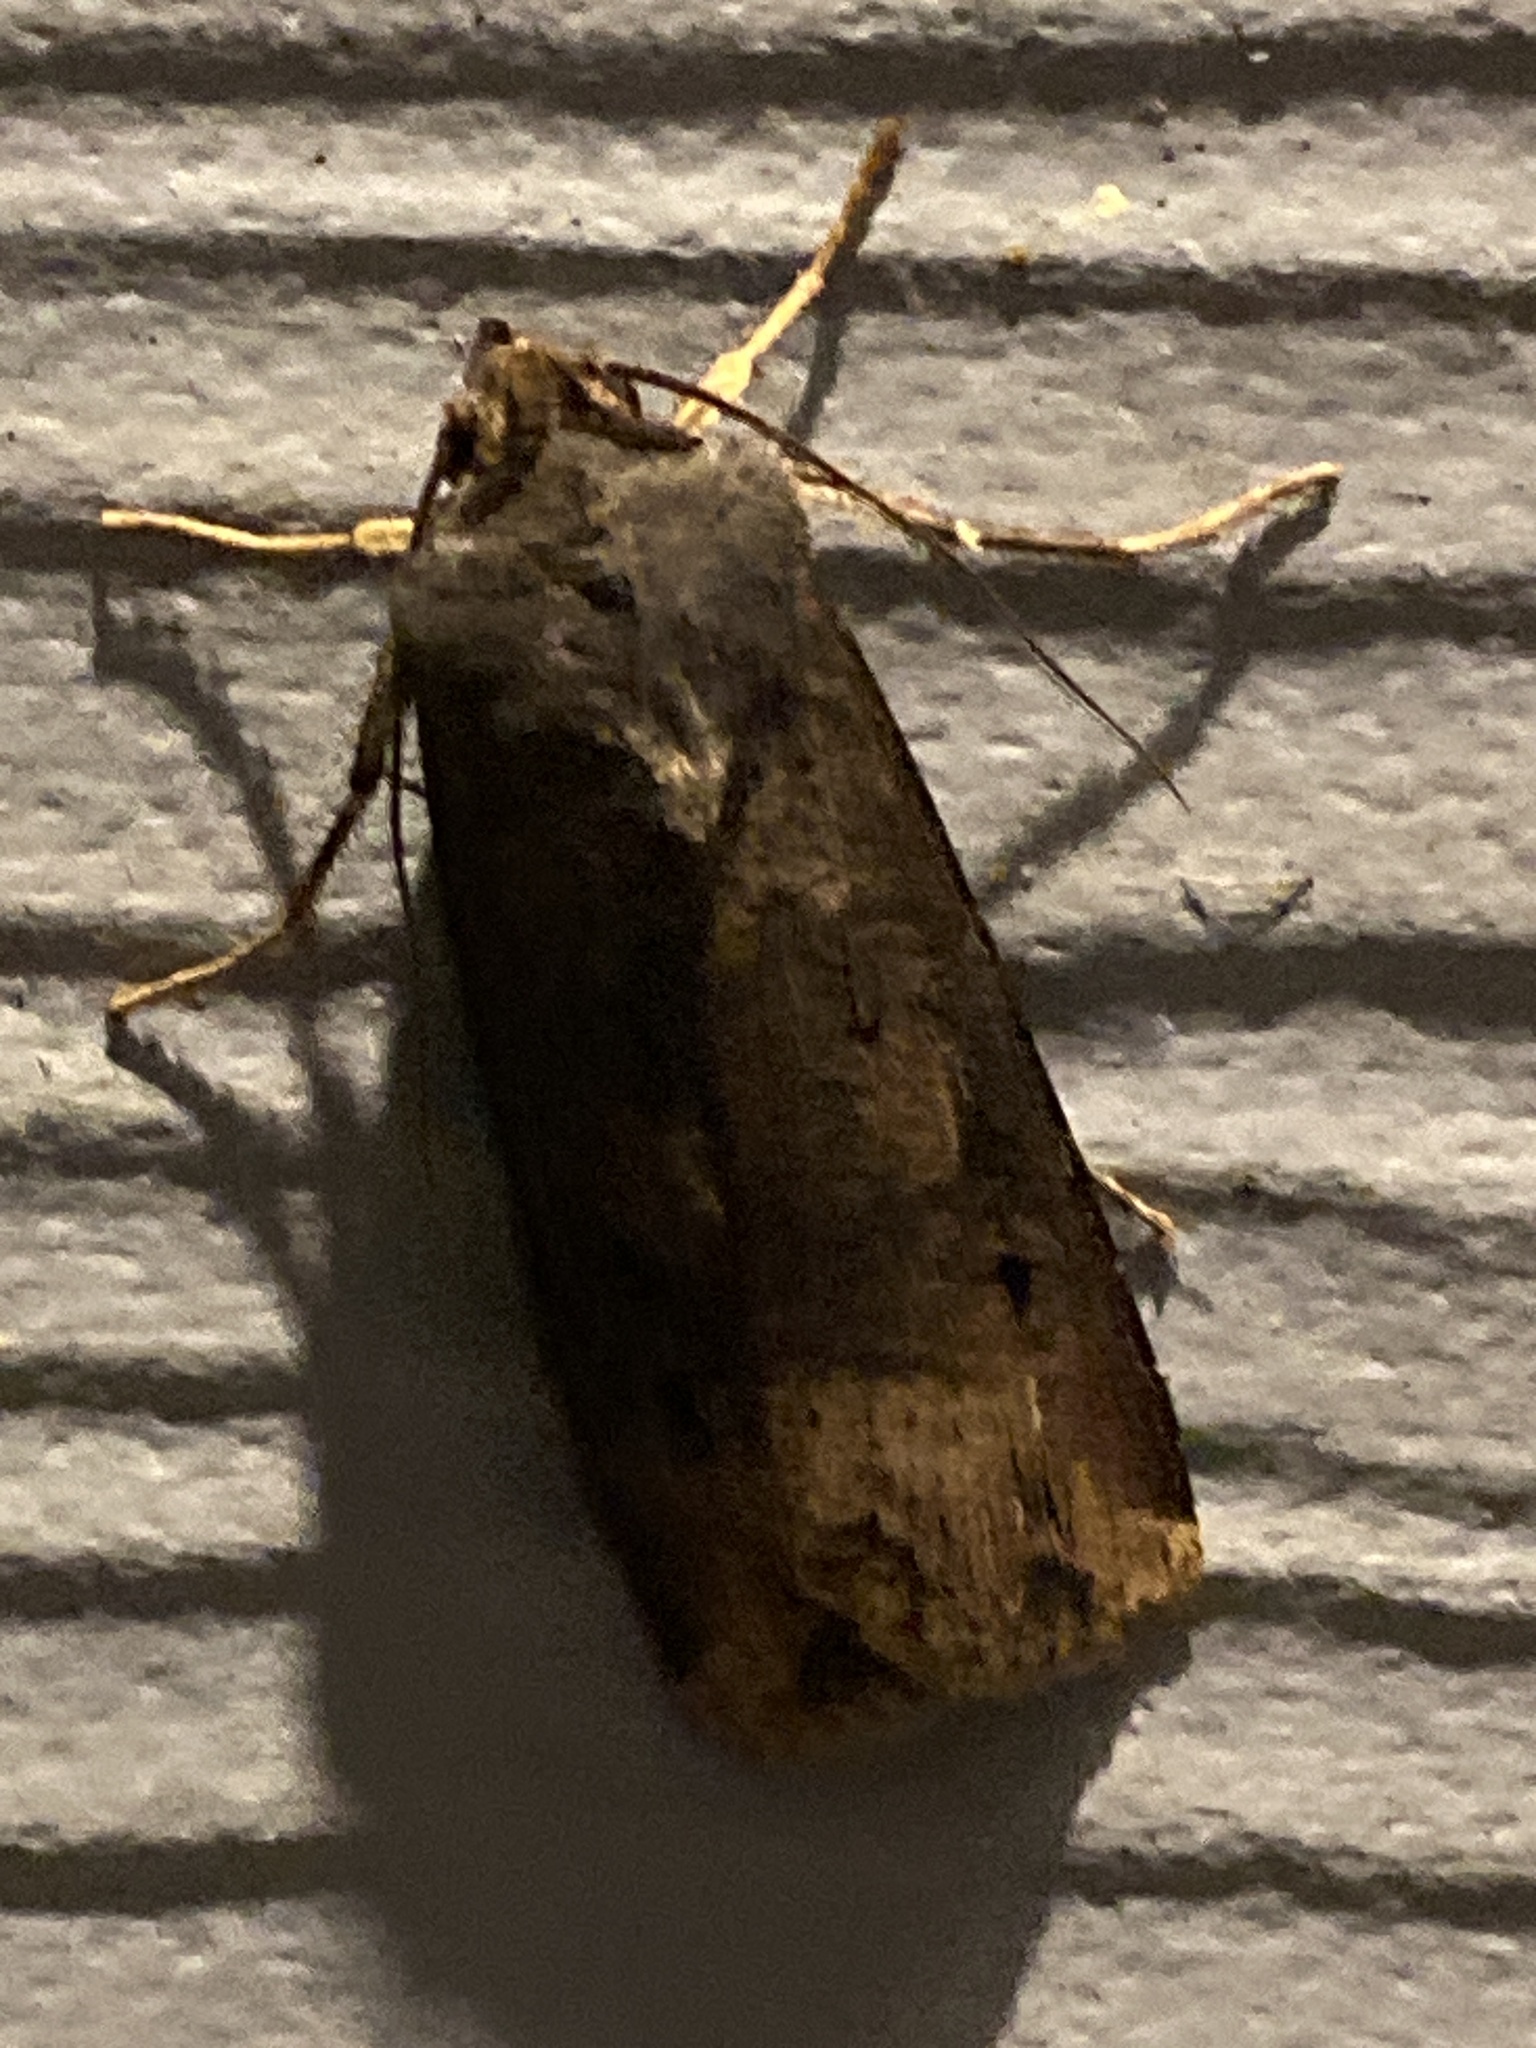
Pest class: cutworms